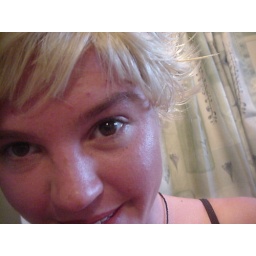
in the bathroom of my old house 2000